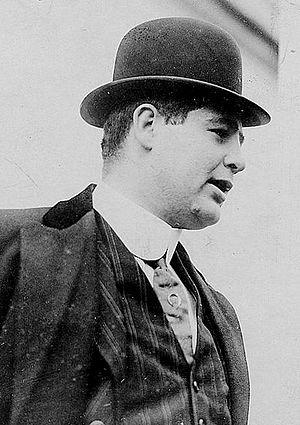
Samuel Berger est un boxeur amateur américain né le 25 décembre 1884 à Chicago, Illinois, et mort le 23 février 1925 à San Francisco, Californie.